Sarah Sorge

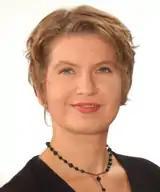
Sarah Sorge.

Sarah Sorge (born 26 August 1969 in Frankfurt) is a German politician. She is a member of Alliance 90 a member of the German green party, and has been a representative for the state parliament of Hesse since 2001. Sorge studied political science from 1989 to 1997 at the University of Frankfurt. She has been a member of Alliance '90/The Greens since 1993, and was an active member of the Green Youth.